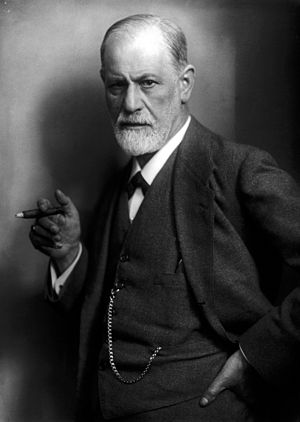
Sigmund Freud
Sigmund Freud er født 6. maj 1856 i Freiberg i Tjekkiet. Freud døde 23. september 1939 i London. Freud var en østrigsk læge af jødisk familie, der blev kendt som skaber af psykoanalysen og religionskritiker. Han anses for at være en af 1900-tallets mest indflydelsesrige tænkere.